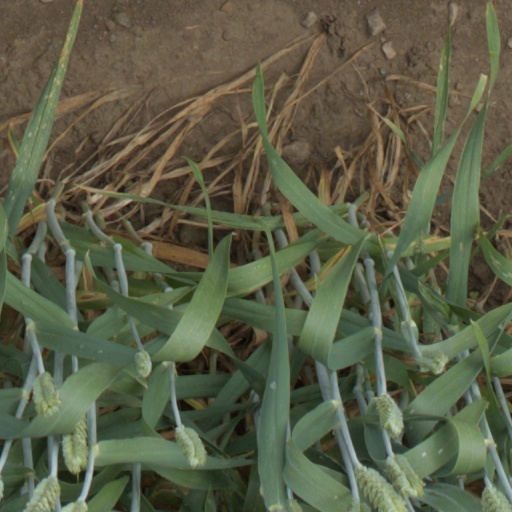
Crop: wheat